Hotel Astoria (Copenhagen)

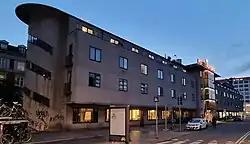

Hotel Astoria is a design hotel located next to the Central Station in Copenhagen, Denmark. Constructed in 1935 to designs by Ole Falkentorp, it is an early example of Functionalist architecture in Denmark. The hotel consists of a long slender wing forming a barrier between the urban space in front of the main entrance to the Central Station, which partly opens to the underground rail lines, and Reventlowsgade, the street on the Vesterbro side of the station. An example of architecture parlante, the building is intended to resemble a steam locomotive, It was listed in the Danish registry of protected buildings and places in 2019.